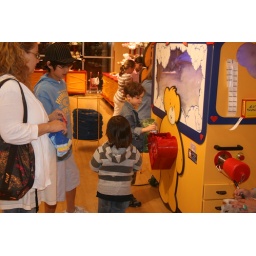
build a bear in orange beach